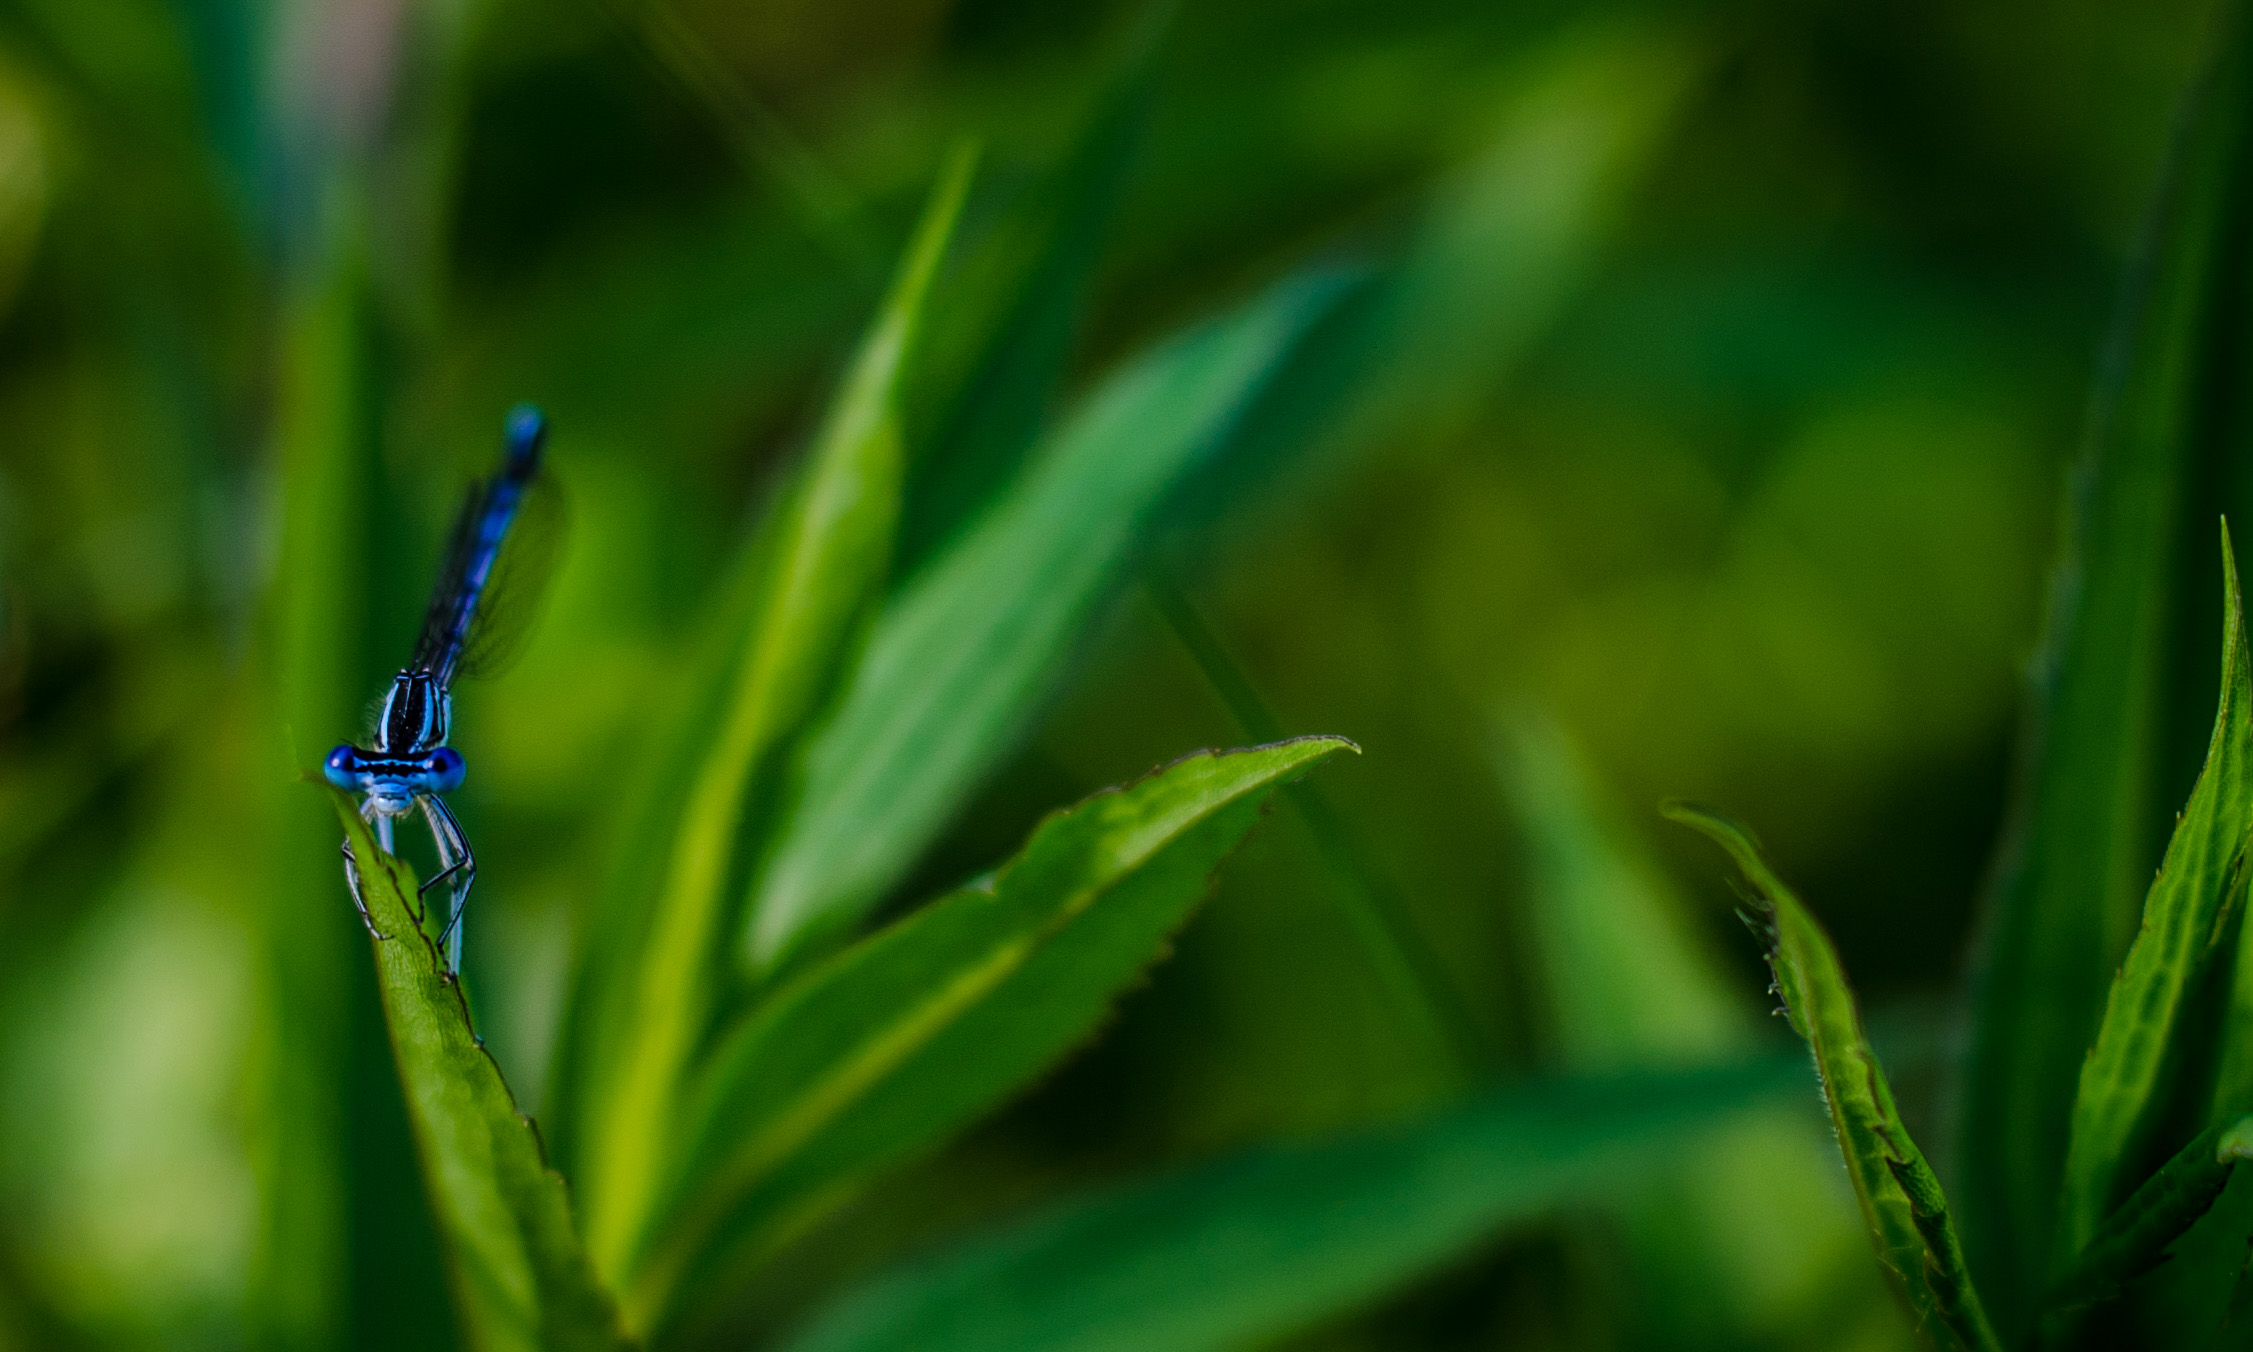
nature, grass, dew, plant, lawn, photography, meadow, sunlight, leaf, flower, green, insect, macro, blue, flora, fauna, invertebrate, wildflower, close up, leaves, dragonfly, damselfly, moisture, macro photography, grass family, plant stem